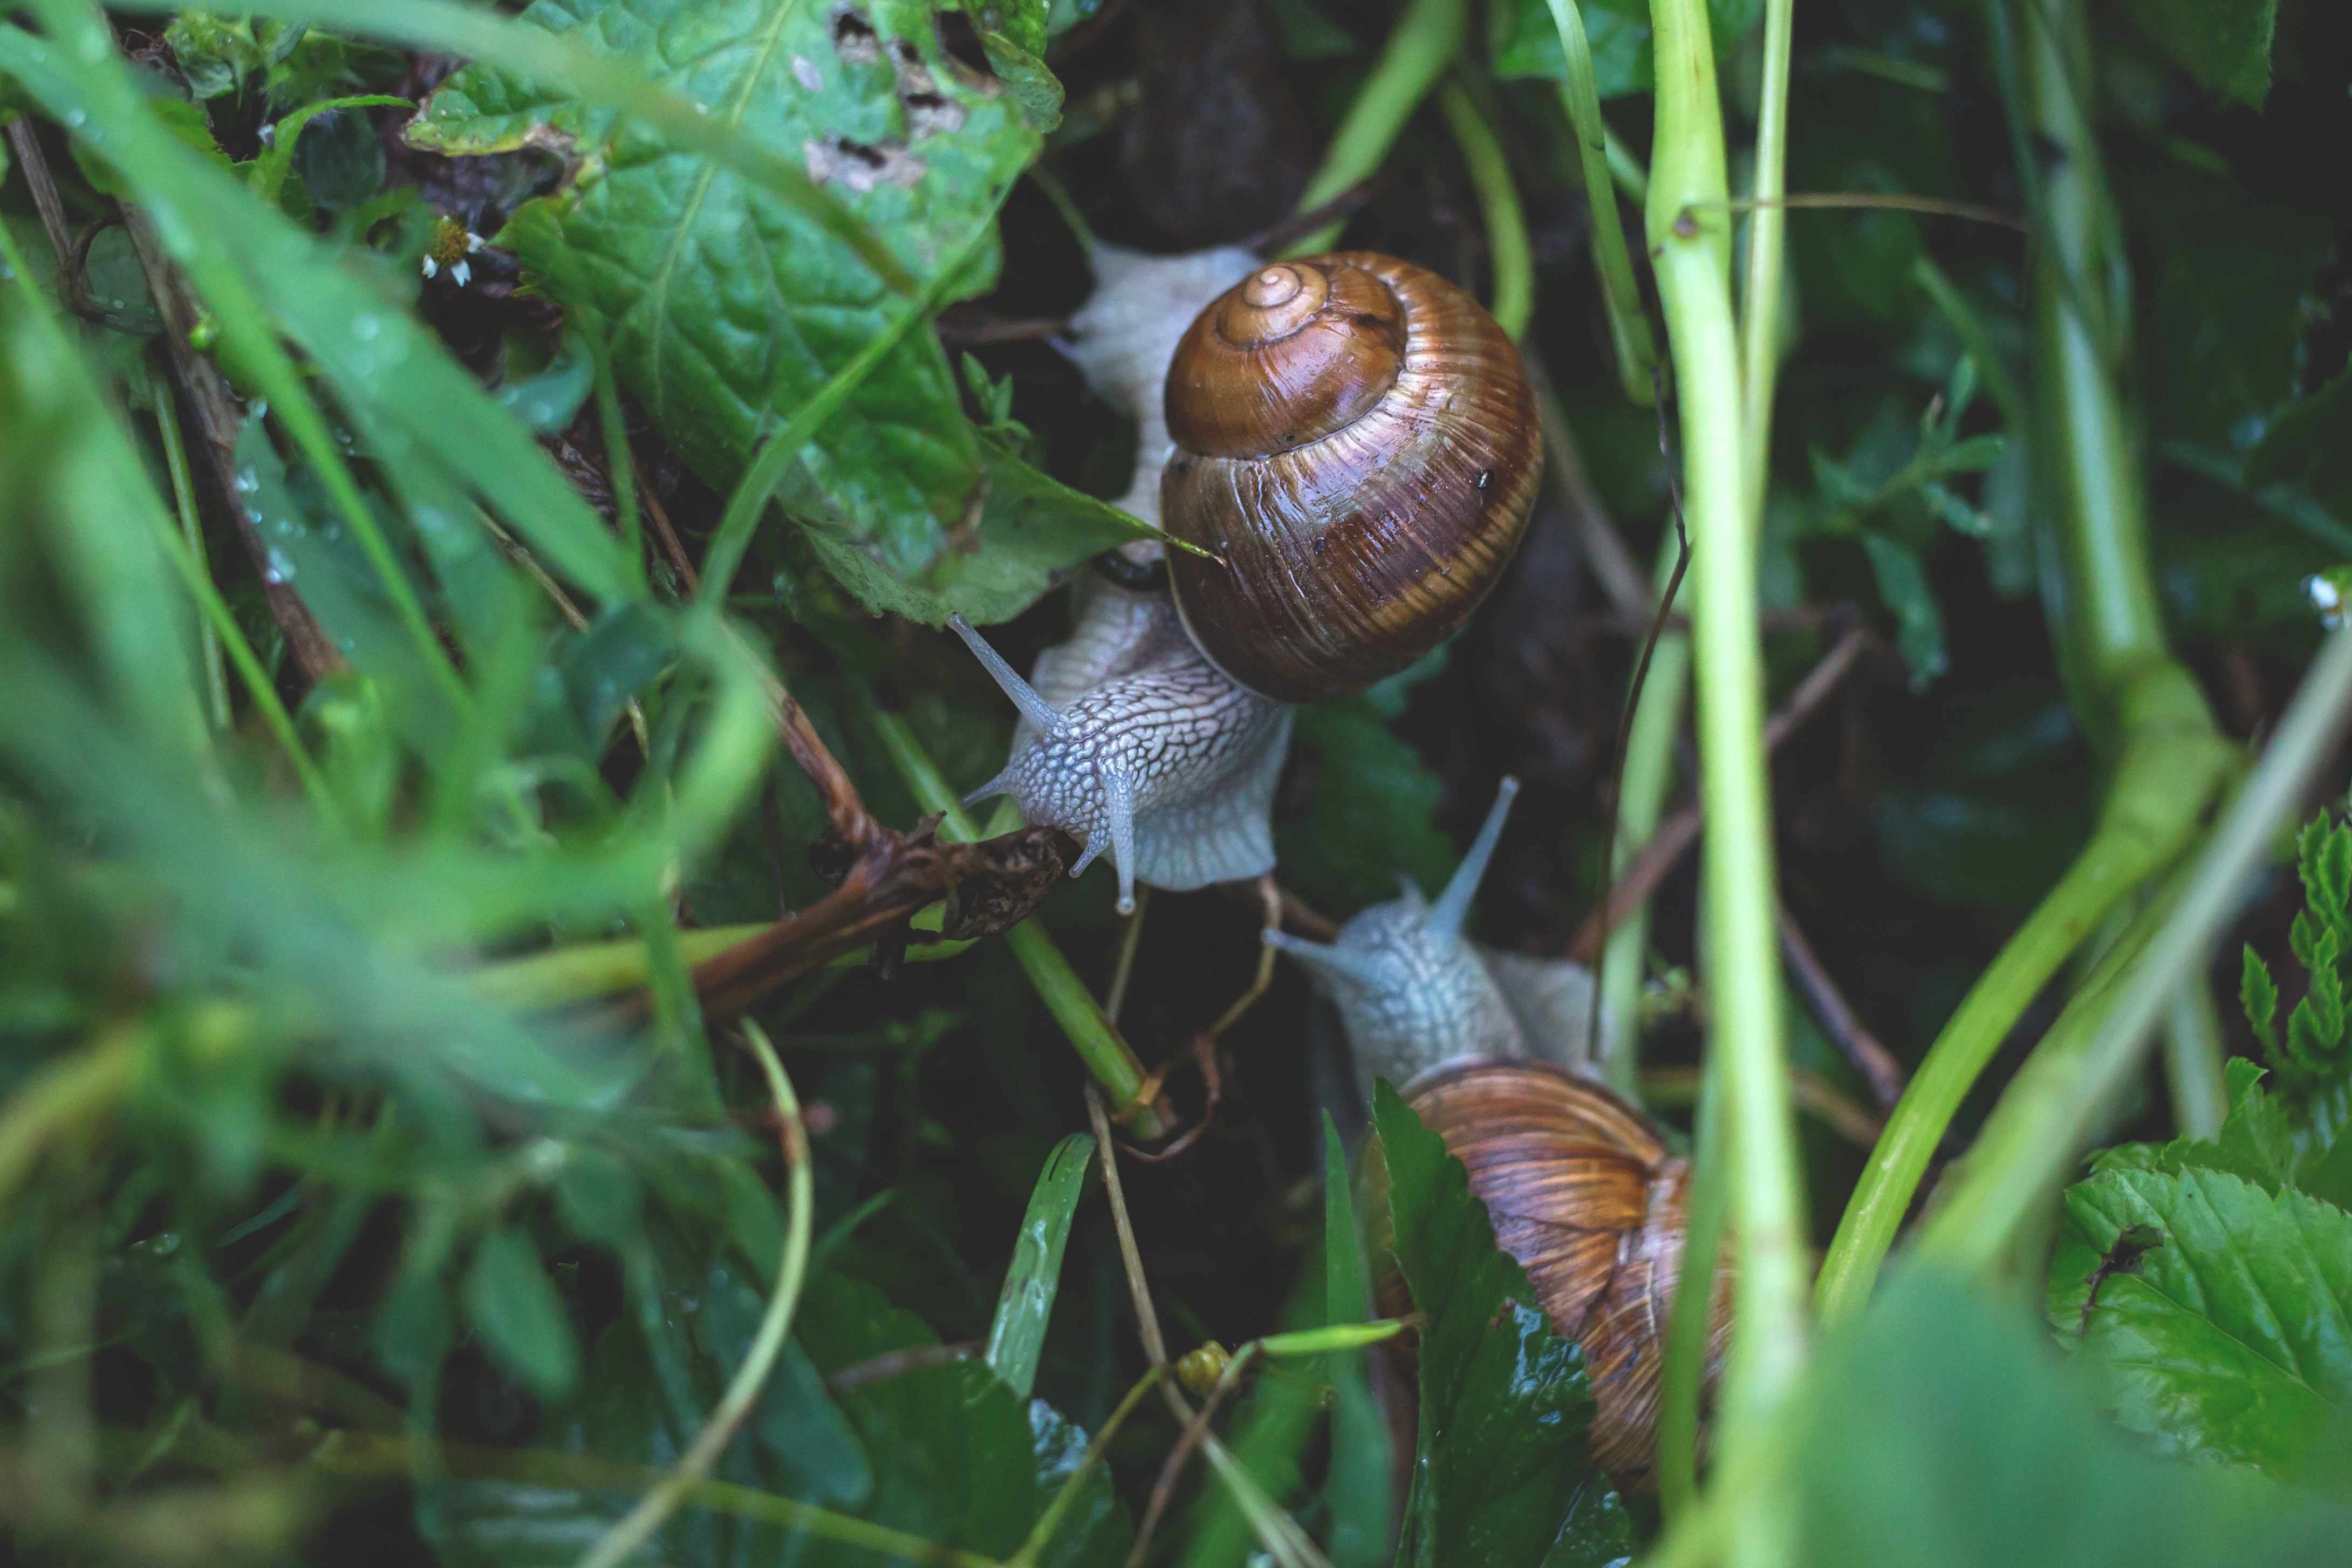
snails and slugs, lymnaeidae, terrestrial animal, snail, sea snail, molluscs, organism, schnecken, botany, plant stem, grass, leaf, slug, escargot, plant, terrestrial plant, vascular plant, invertebrate, wildlife, macro photography, french food